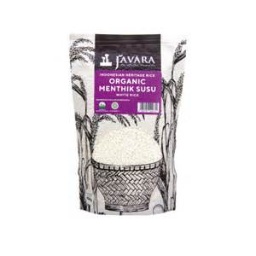
Label: rice